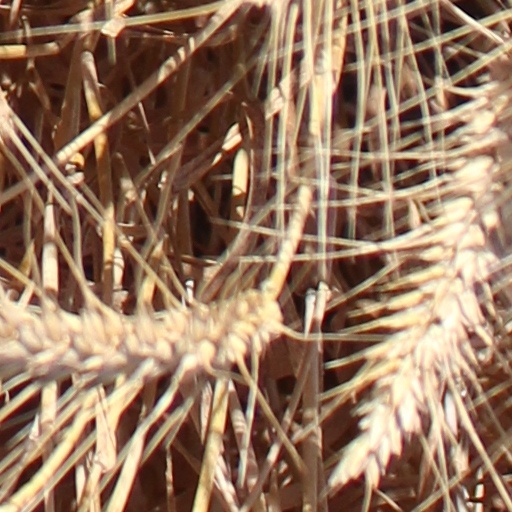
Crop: wheat